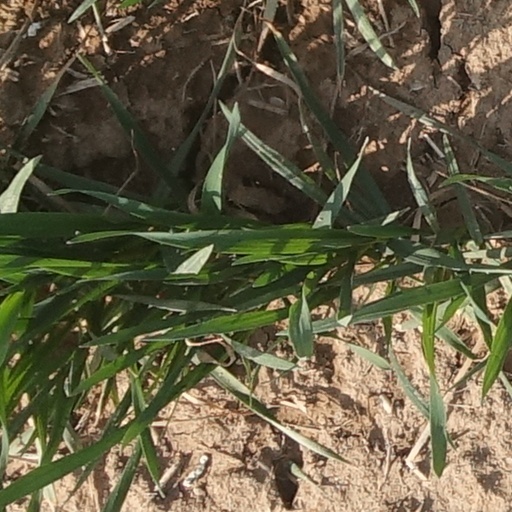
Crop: wheat